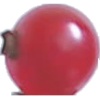
Label: Redcurrant 1